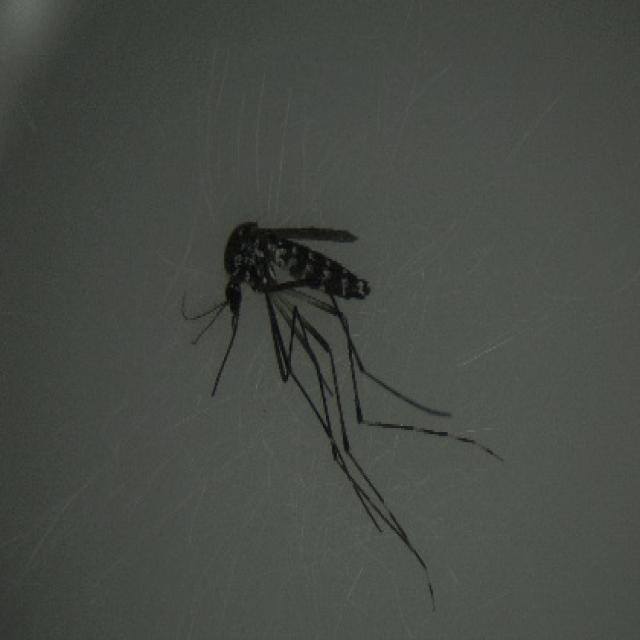
Species: aedes_albopictus